Plaxton Paramount

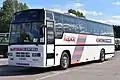
Preserved Rapide-specification National Express Plaxton Paramount Expressliner bodied Volvo B10M in August 2018

In March 1989, Plaxton launched the Expressliner, a variant of the Plaxton Paramount III 3500 built to National Express specification on Volvo B10M chassis. These coaches were leased through National Expressliners Ltd, a joint venture between Plaxton and National Express that intended to form a uniform fleet of Plaxton-bodied National Express coaches across the United Kingdom.